Svetla Vassileva (publicist)

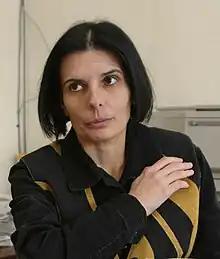
Bulgarian publicist and blogger

Svetla Vassileva (or "Vasileva", Bulgarian: Светла Василева, born 1 April 1964) is a Bulgarian publicist and blogger.